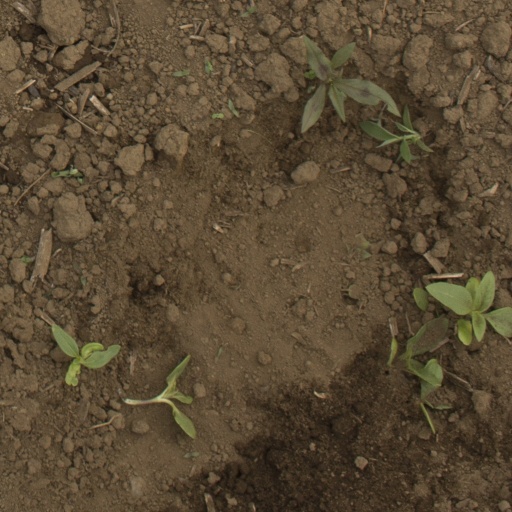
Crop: Jerusalem artichoke